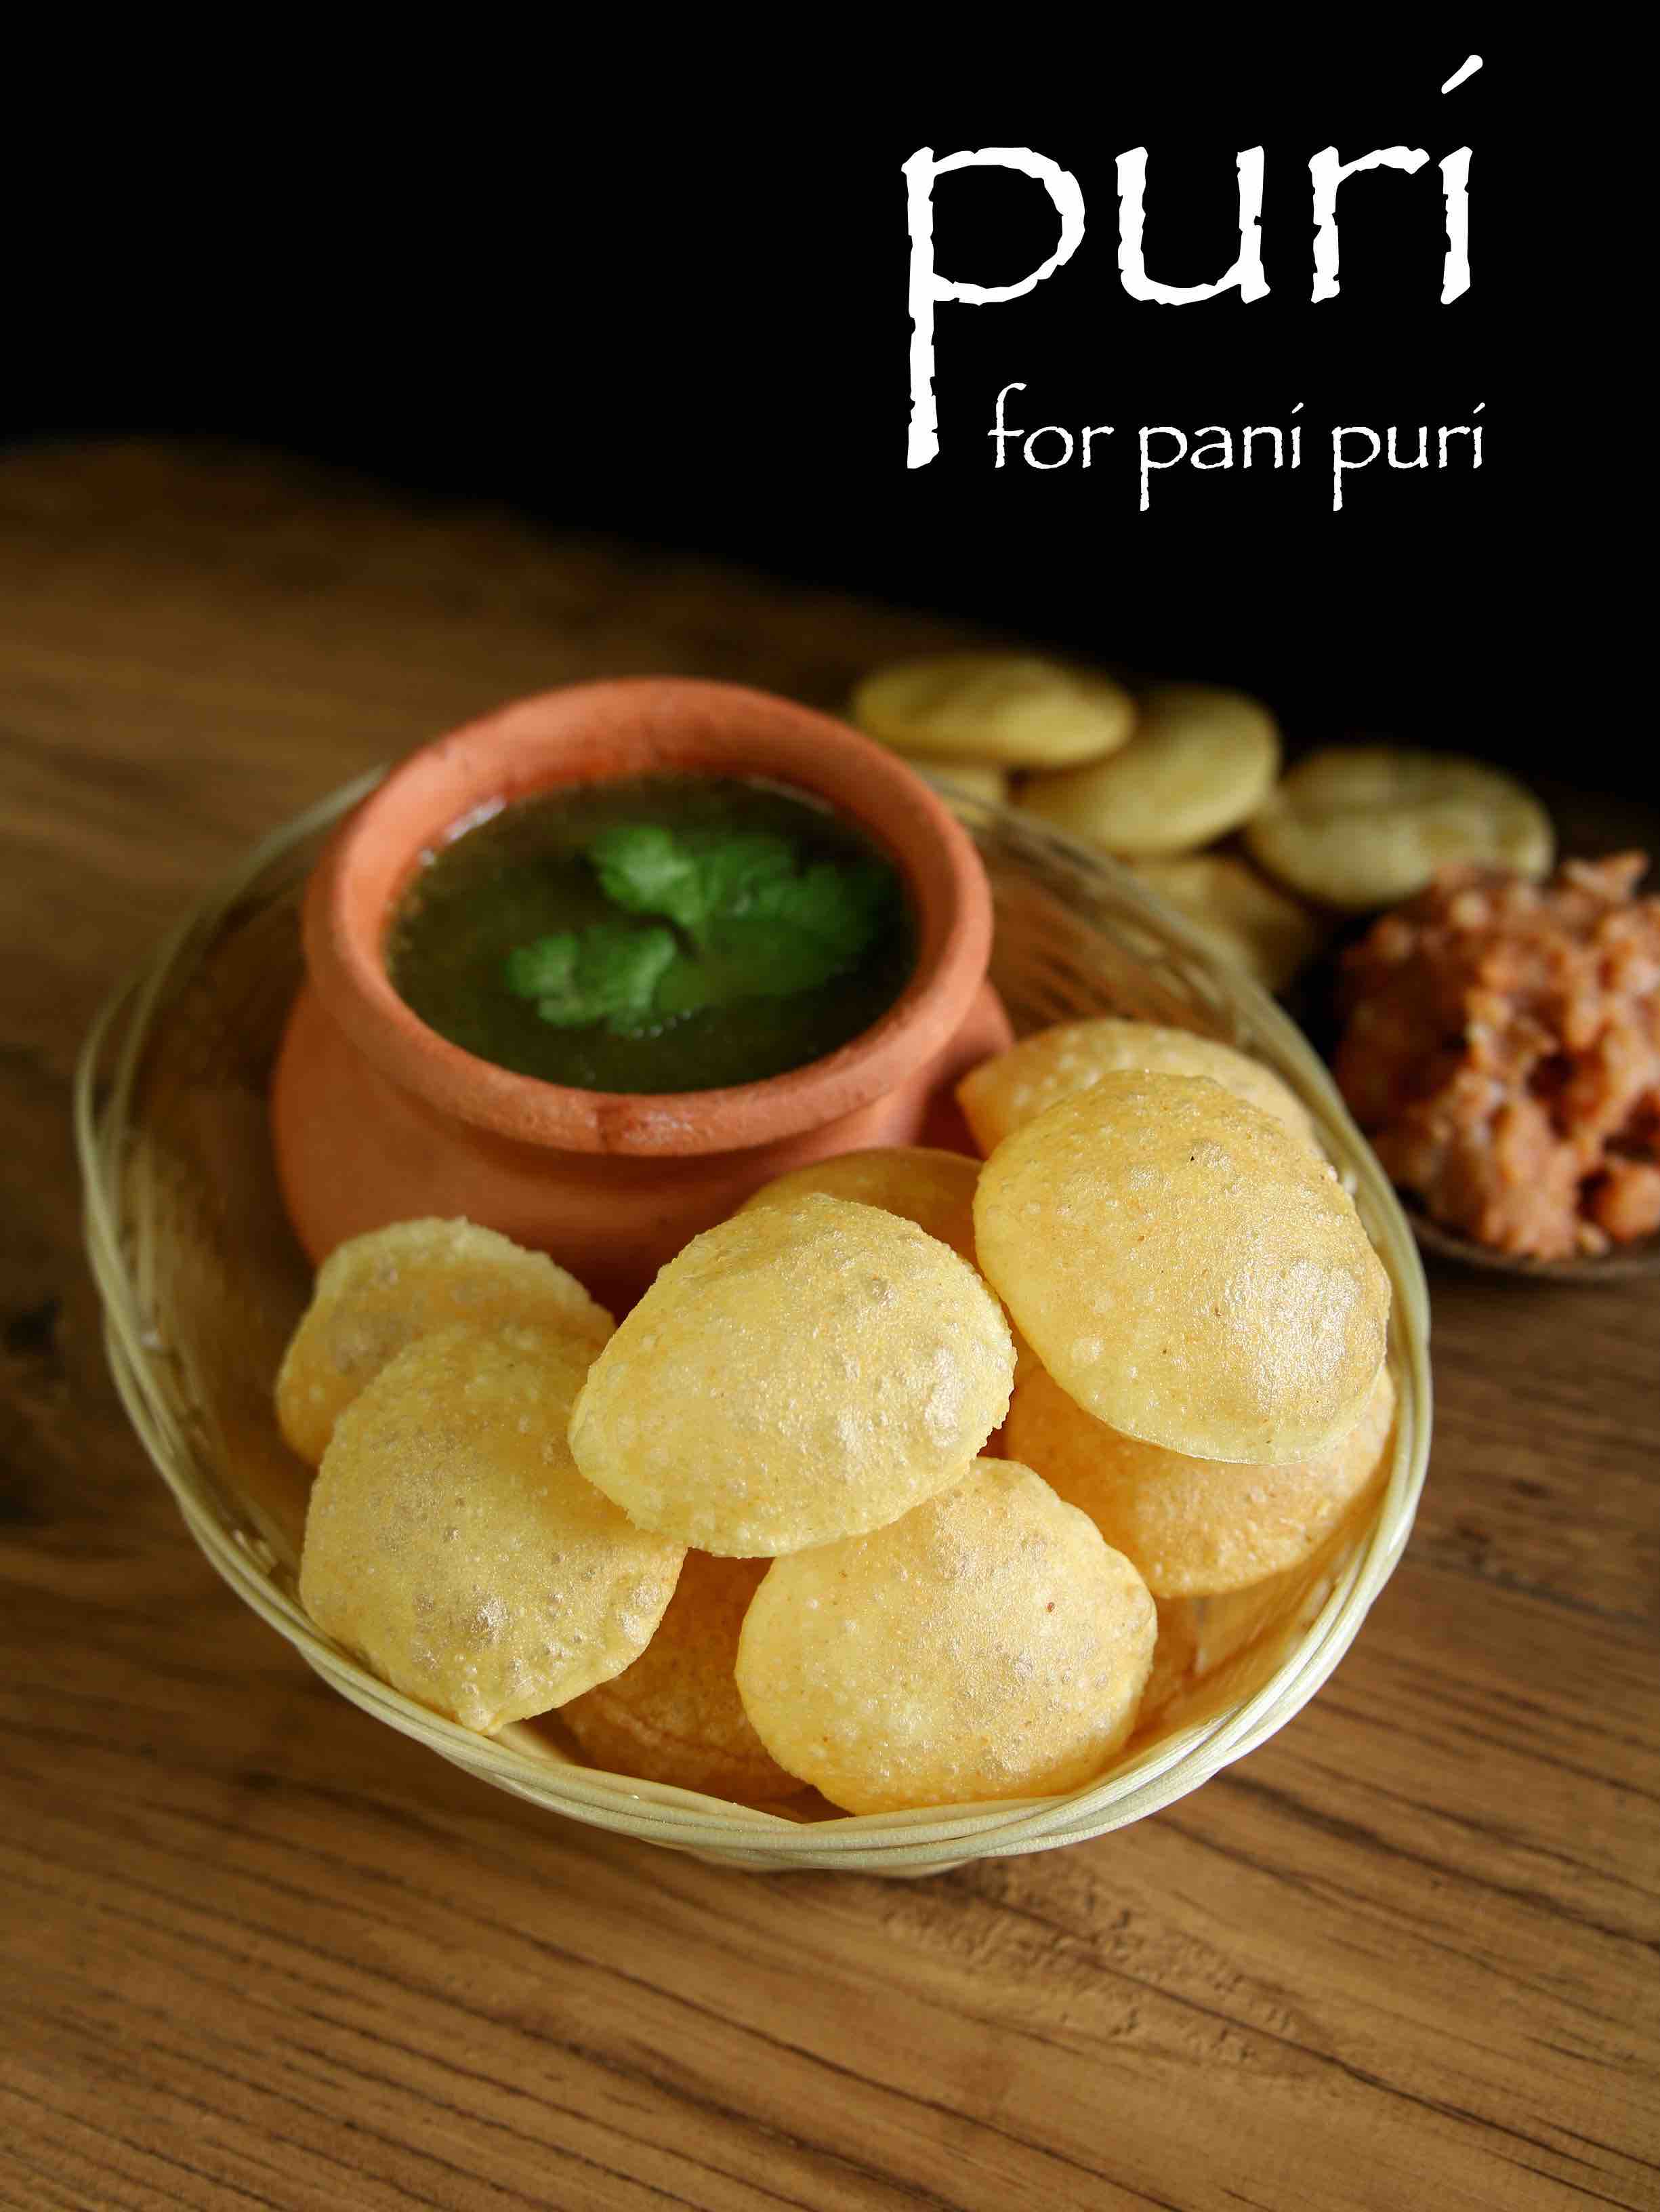
Dish: paani_puri